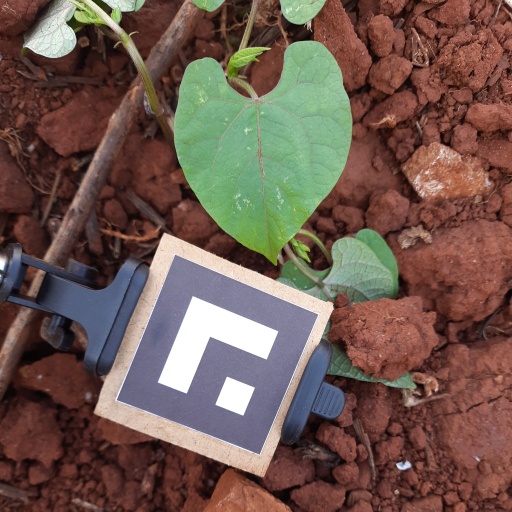
Observations: wavy surface, no eating holes, under shade